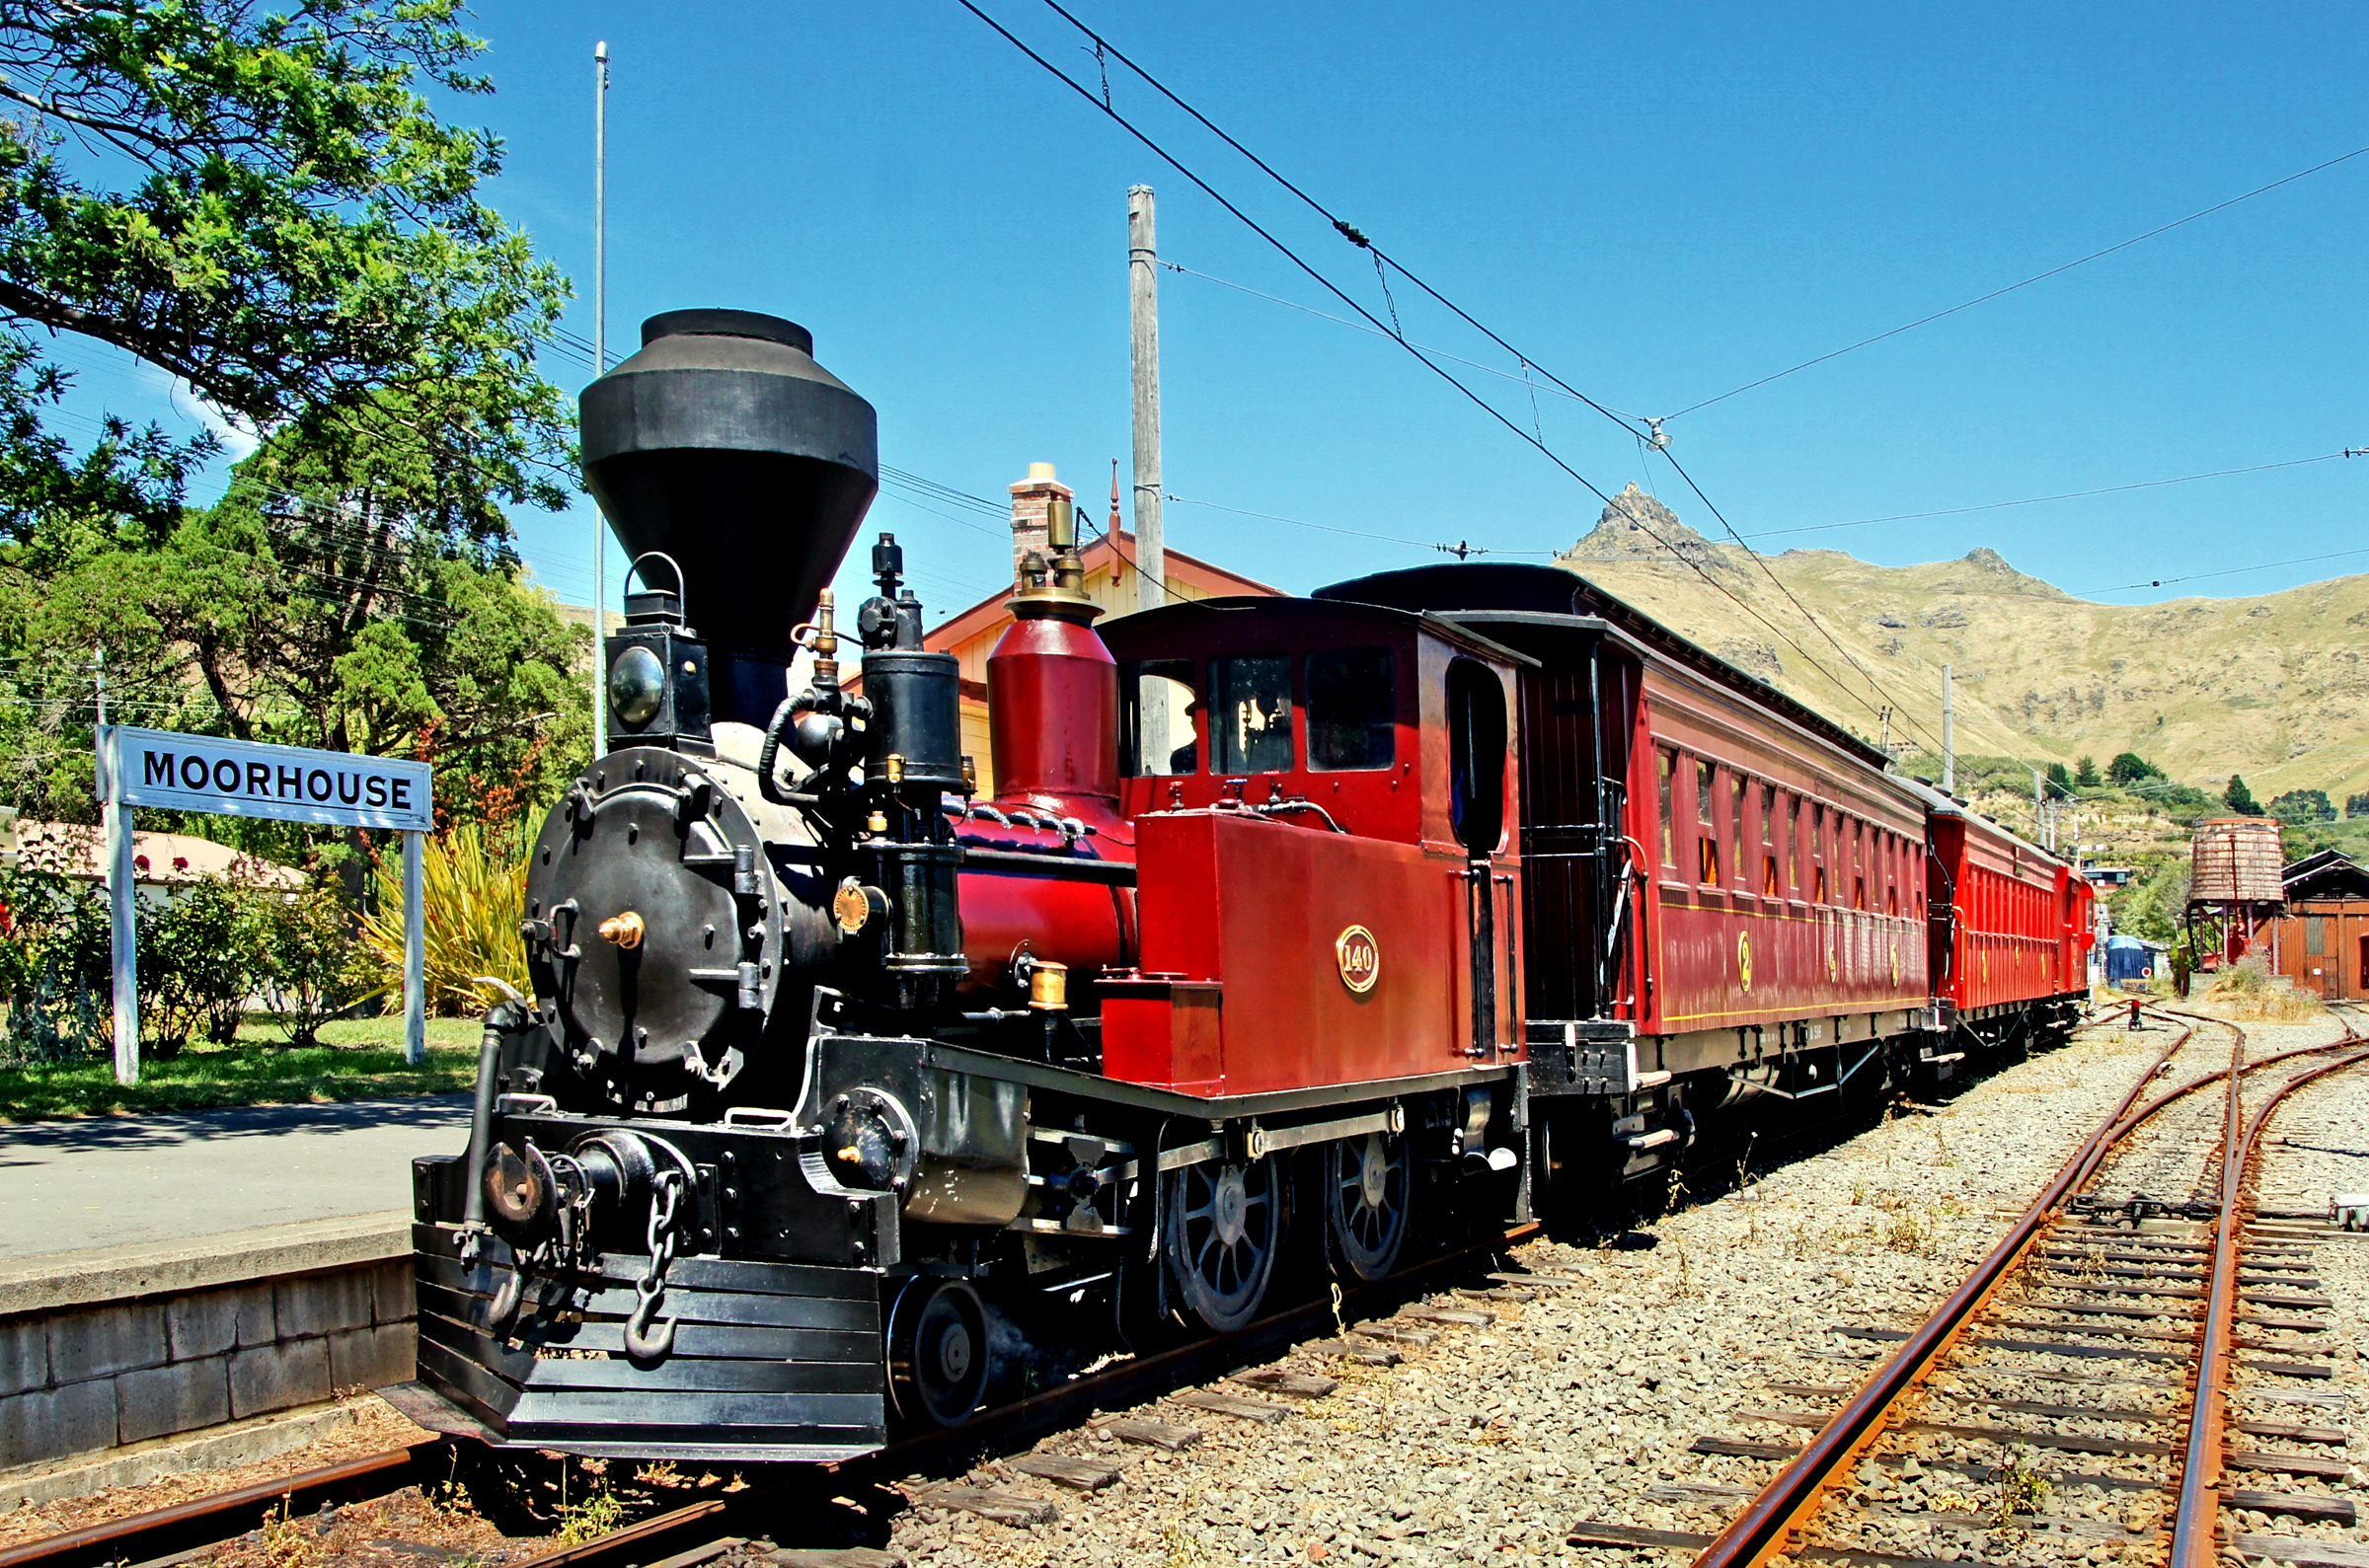
track, train, transport, vehicle, locomotive, steam engine, trains, trams, buses, rail transport, land vehicle, rolling stock, railroad car